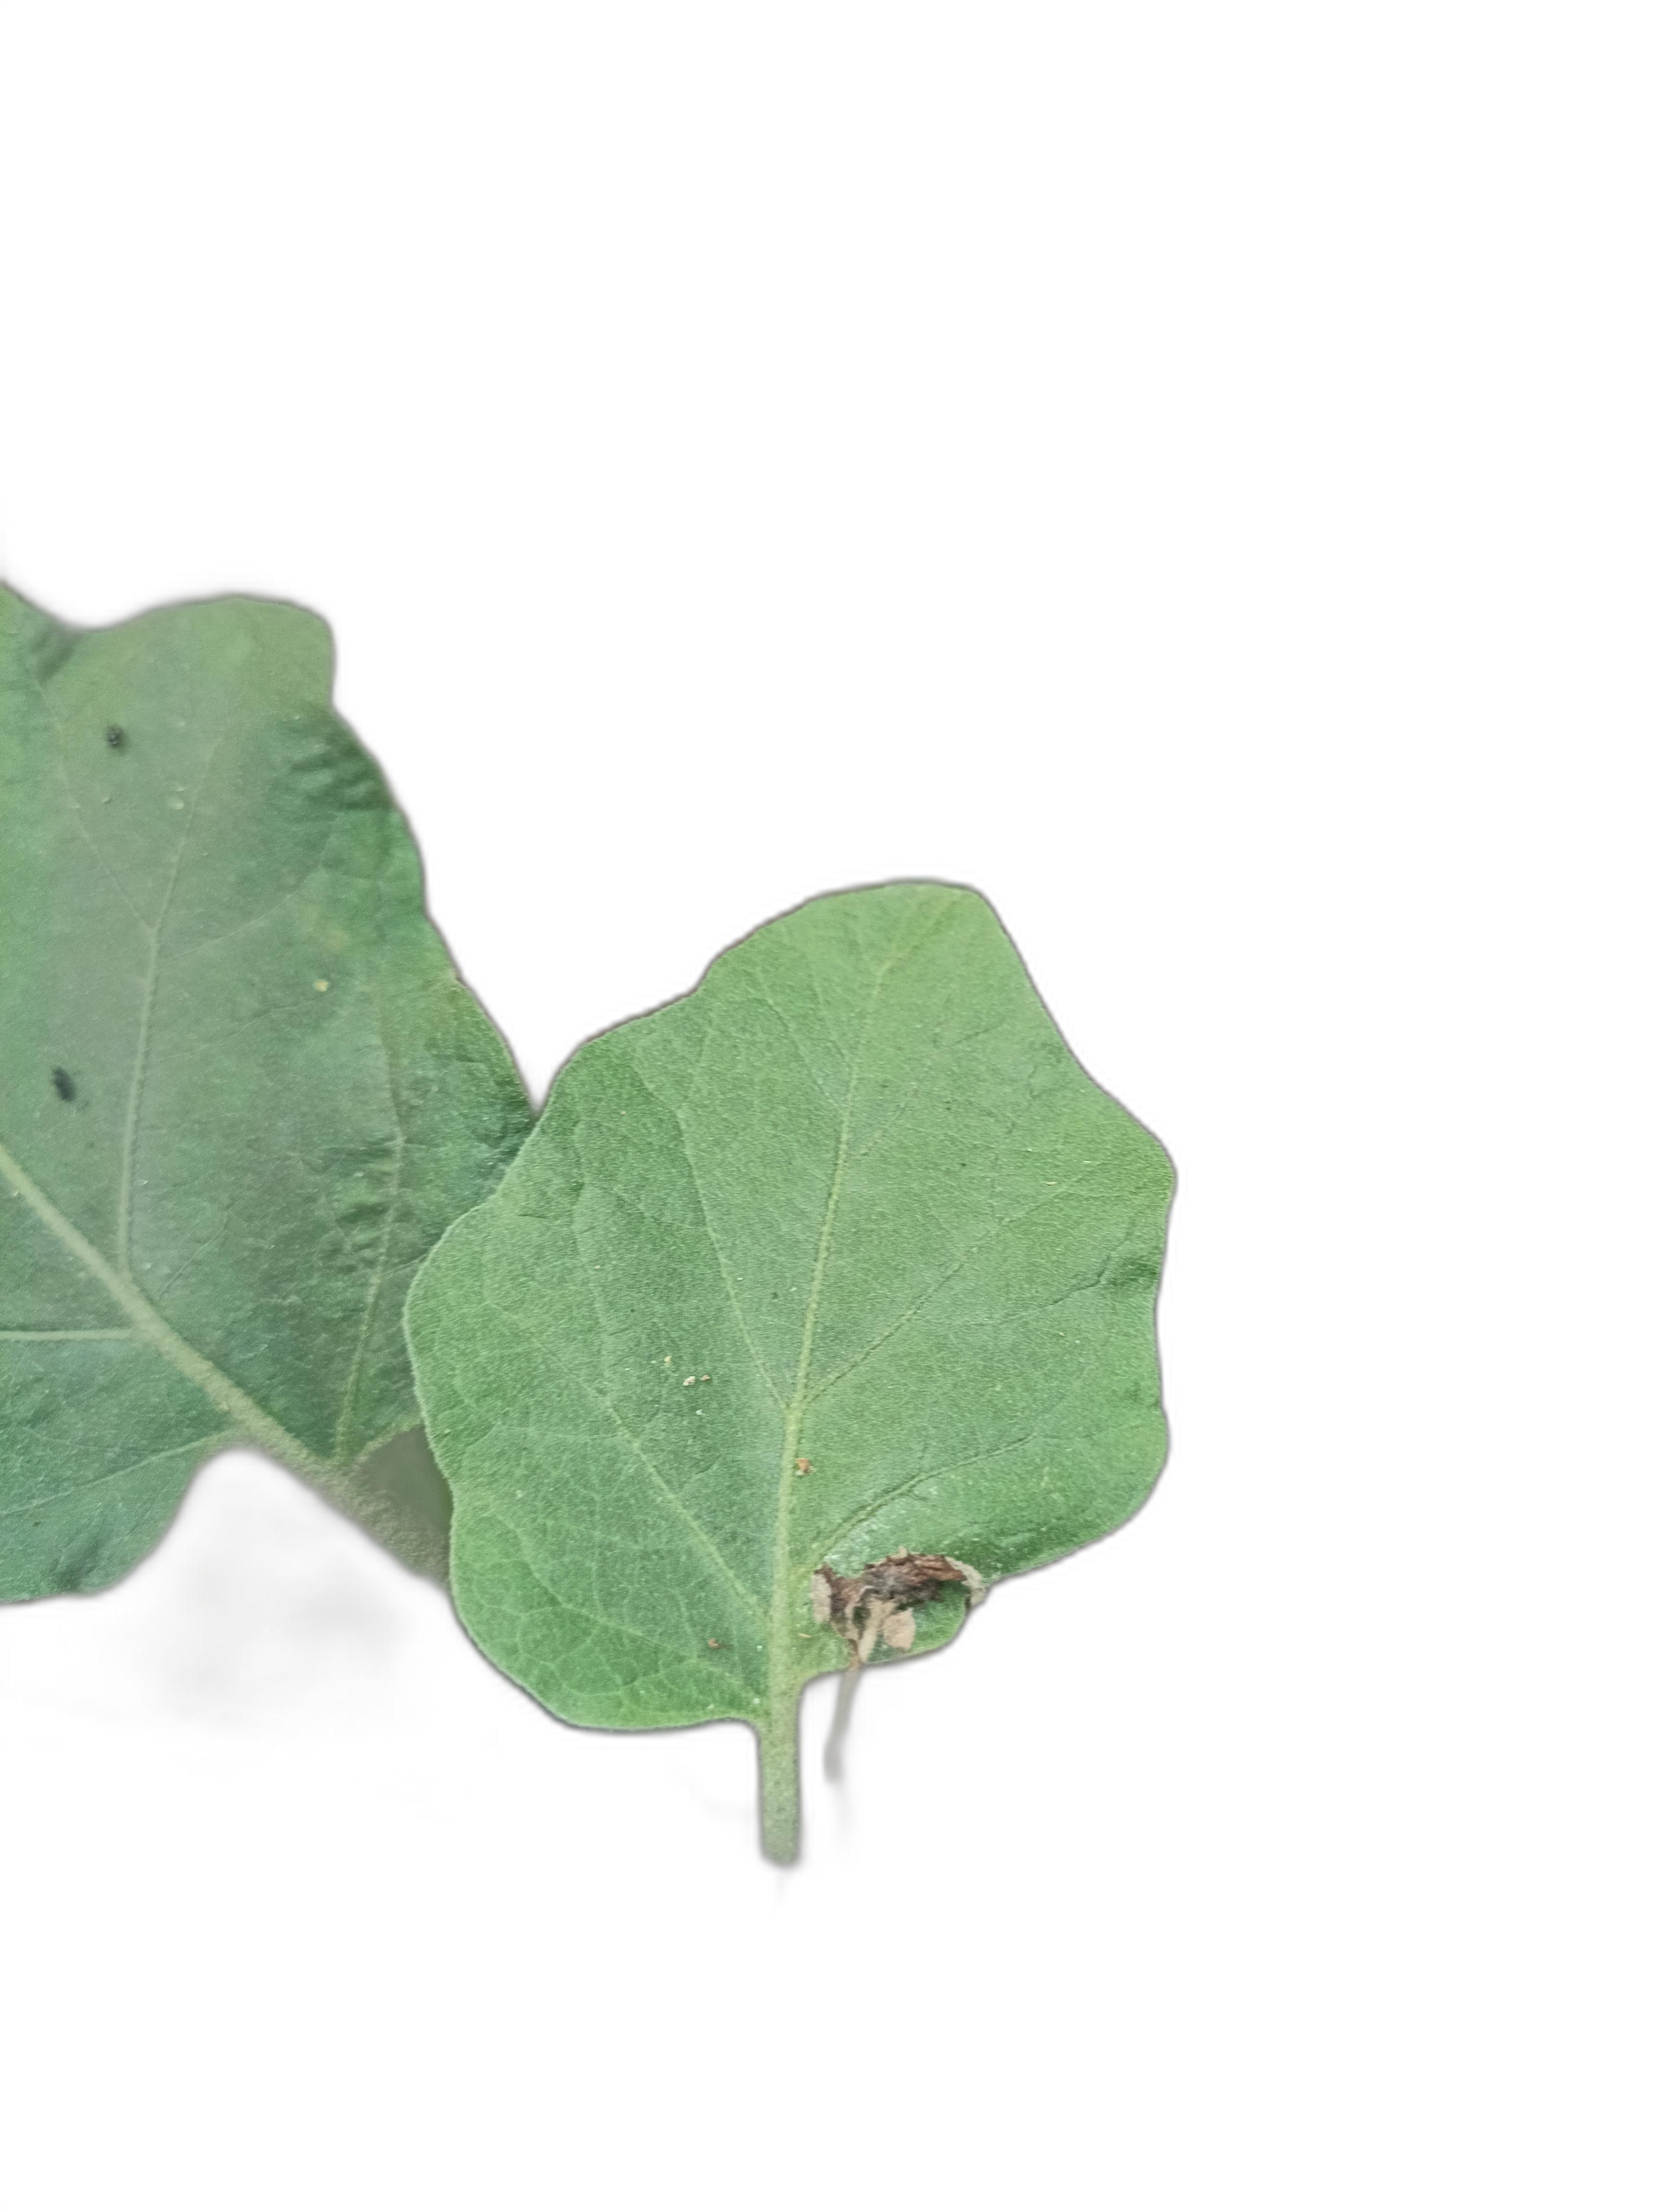
Label: Healthy Leaf